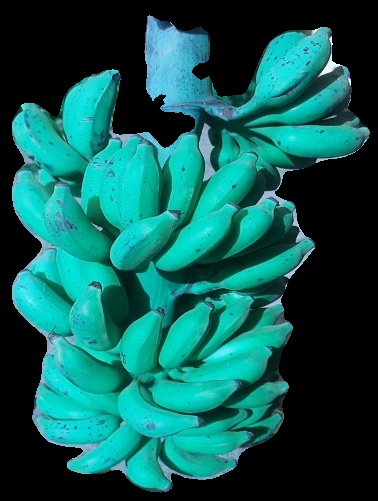
Variety: elakki-bale
Grade: grade3